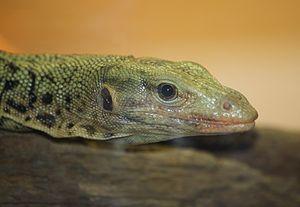
Le Varan jaune coing, Varanus melinus, est une espèce de sauriens de la famille des Varanidae.